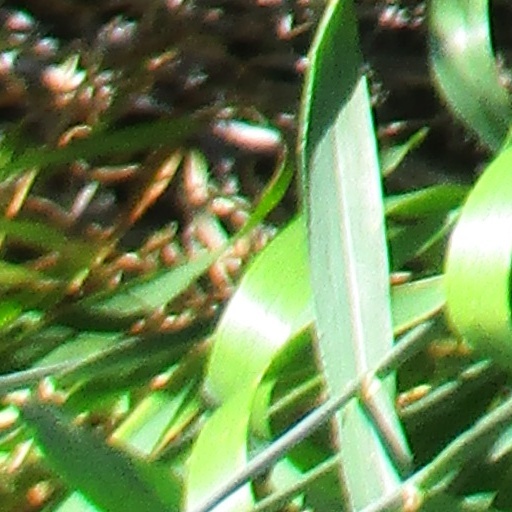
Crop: wheat